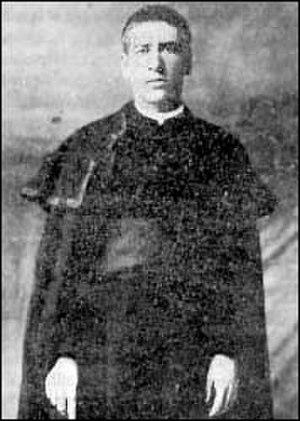
Toribio Romo Gonzalez est un prêtre mexicain, né le 16 avril 1900 dans le village de Santa Ana de Guadalupe dans l'État de Jalisco au Mexique, assassiné in odium fidei le 25 février 1928. Il est vénéré comme saint et martyr par l'Église catholique.
Cette liste de saints concerne les saints, bienheureux, et vénérables reconnus comme tels par l'Église catholique, ayant vécu au XXᵉ siècle. Sur cette période, l'Église a donné comme modèles évangéliques 152 saints et 2 038 bienheureux.